Victoria National Golf Course

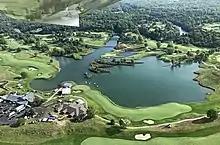
An aerial view of Victoria National Golf Club in Newburgh, Indiana. In the foreground is the 18th hole, with the clubhouse visible center-left.

Victoria National Golf Course (officially Victoria National Golf Club) is located northeast of Newburgh, Indiana, in the southwestern corner of the state, roughly seven miles east of Evansville, Indiana. Victoria is a private 18-hole golf course that was designed by golf course architect Tom Fazio and constructed in 1996 on land that had been used for strip mines from the 1950s until 1977. Developed and initially owned by Terry Friedman and family, the course was sold to Victoria Partners LLC in 2010. As of 2018 it was purchased by the Dormie Network.